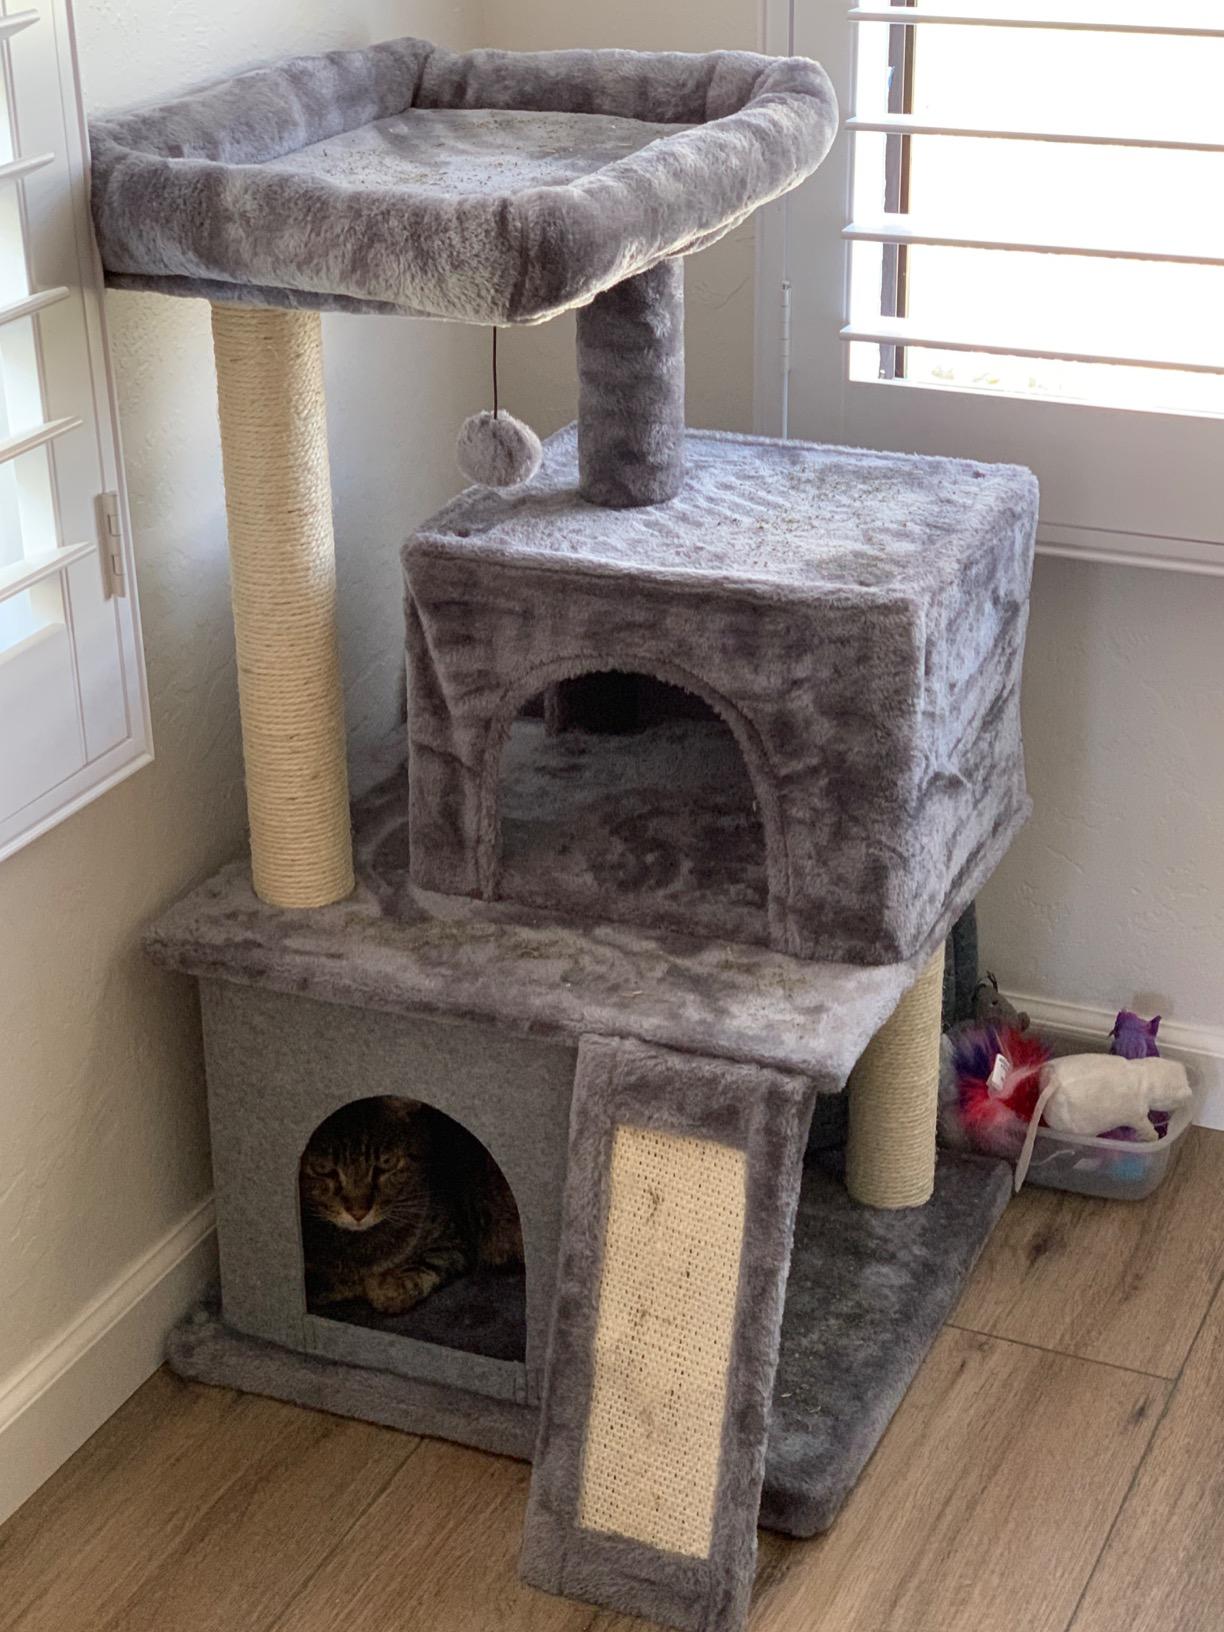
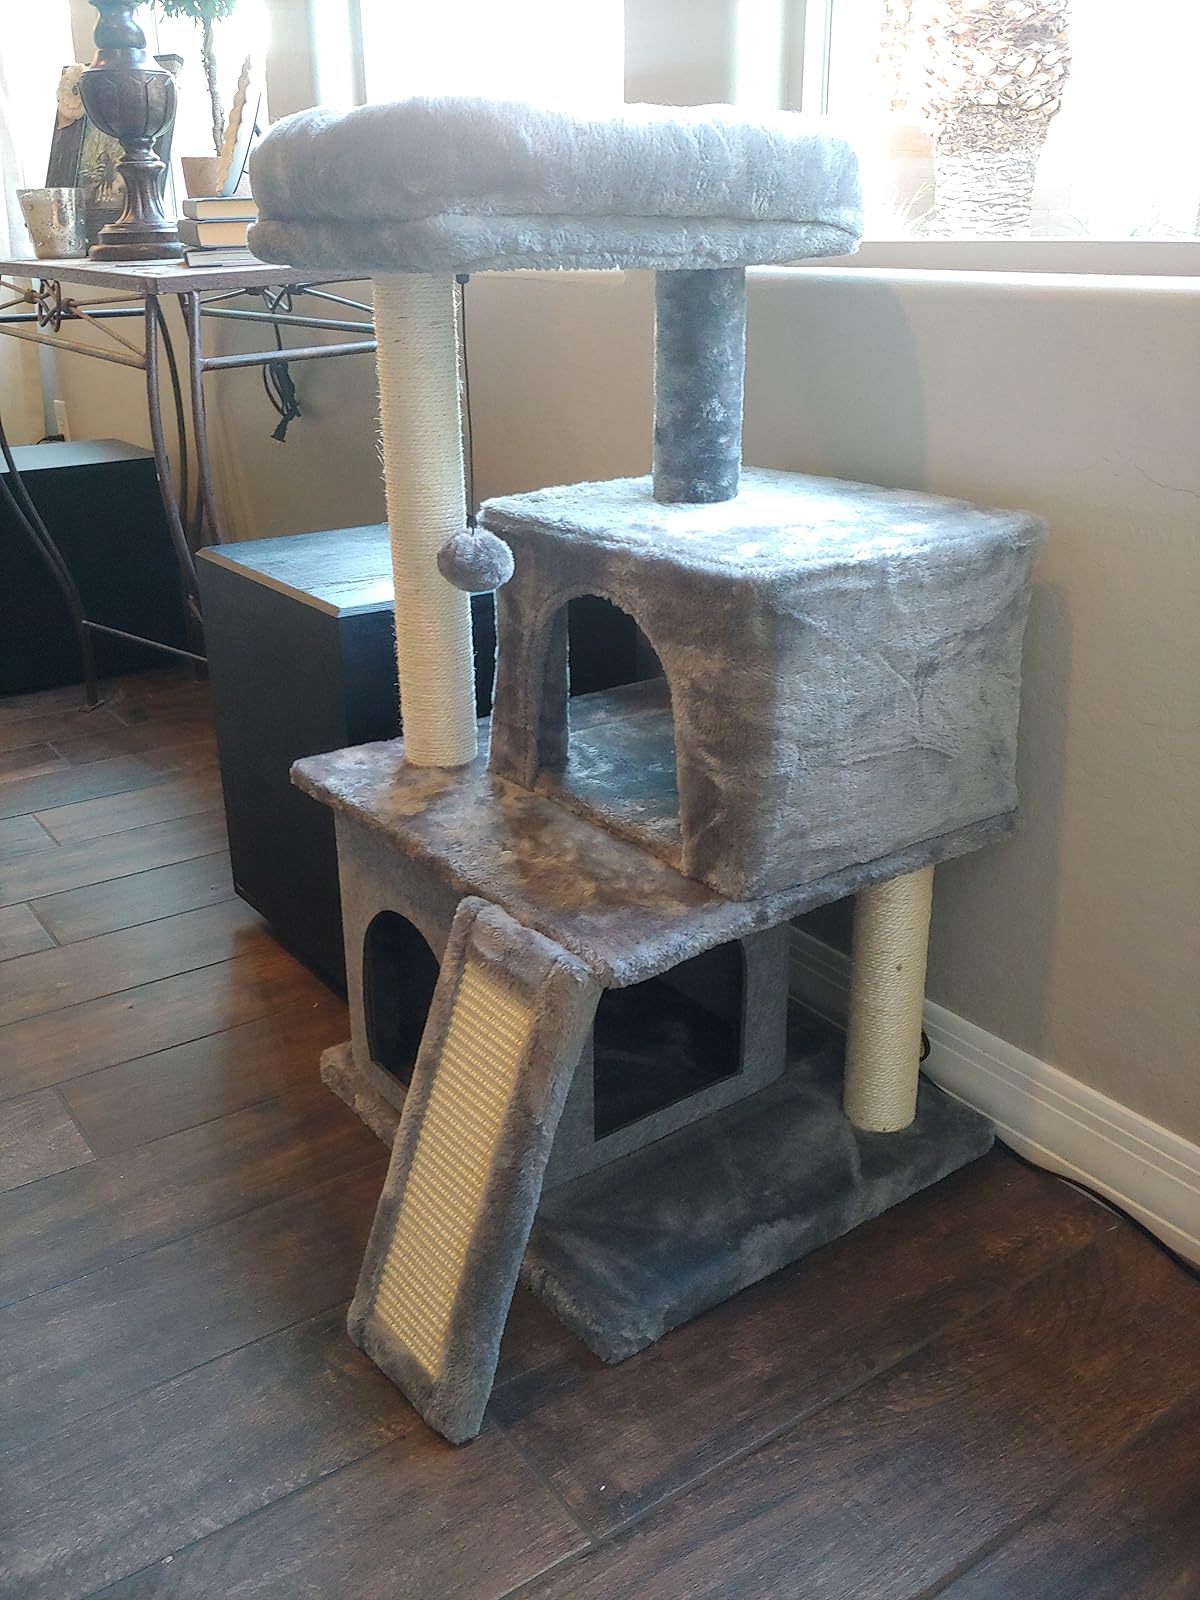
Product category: items_cat tree
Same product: yes